Portland Public Schools (Maine)

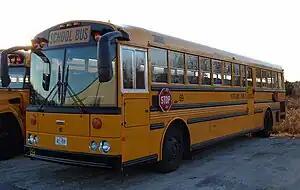
A Portland school bus

The Portland Public Schools prepare food at a central kitchen. The school department provides hot lunches for about 2,200 elementary students per day. In 2011, the Portland Public Schools added a daily vegetarian cold lunch option to its school menus. In 2019, the district changed to a daily hot vegan school meal option. The food service director said the vegan options were added to serve the schools' diverse student body.